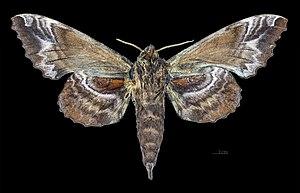
Phyllosphingia dissimilis est une espèce de lépidoptères de la famille des Sphingidae, de la sous-famille des Smerinthinae et de la tribu des Smerinthini.